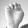
ASL letter: E